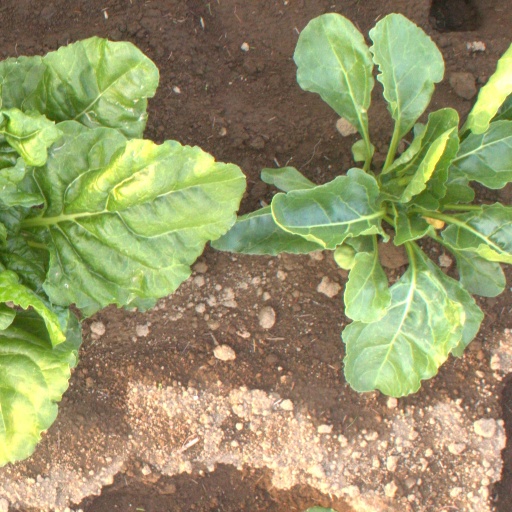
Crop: sugar beet